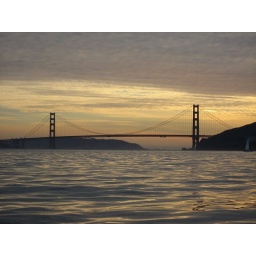
Sunset near the golden gate bridge